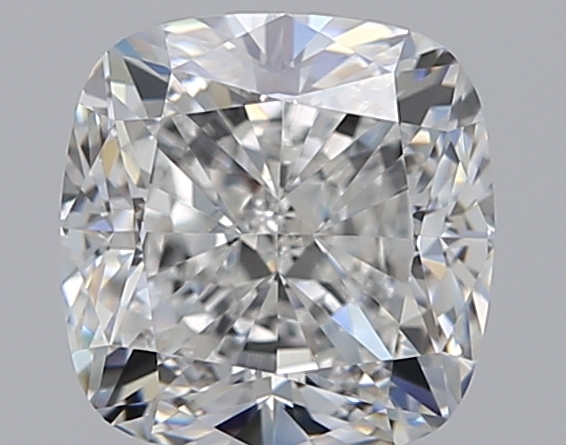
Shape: cushion
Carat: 1.51
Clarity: VVS2
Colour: G
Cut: VG
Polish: EX
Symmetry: EX
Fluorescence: N
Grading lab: GIA
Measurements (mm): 6.34 x 6.2 x 4.39